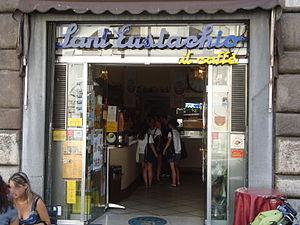
Le café Sant'Eustachio à Rome, célèbre café italien fondé en 1938
Le Caffè Sant'Eustachio est un bar historique, situé sur la place homonyme, en plein cœur de la ville de Rome dans le rione de Sant'Eustachio.